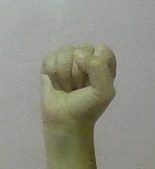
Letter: saad